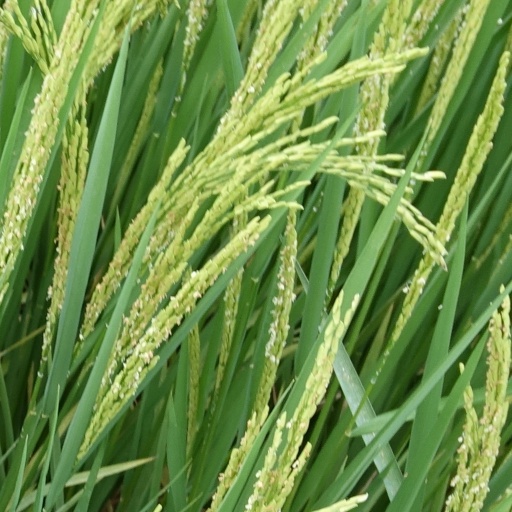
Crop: rice